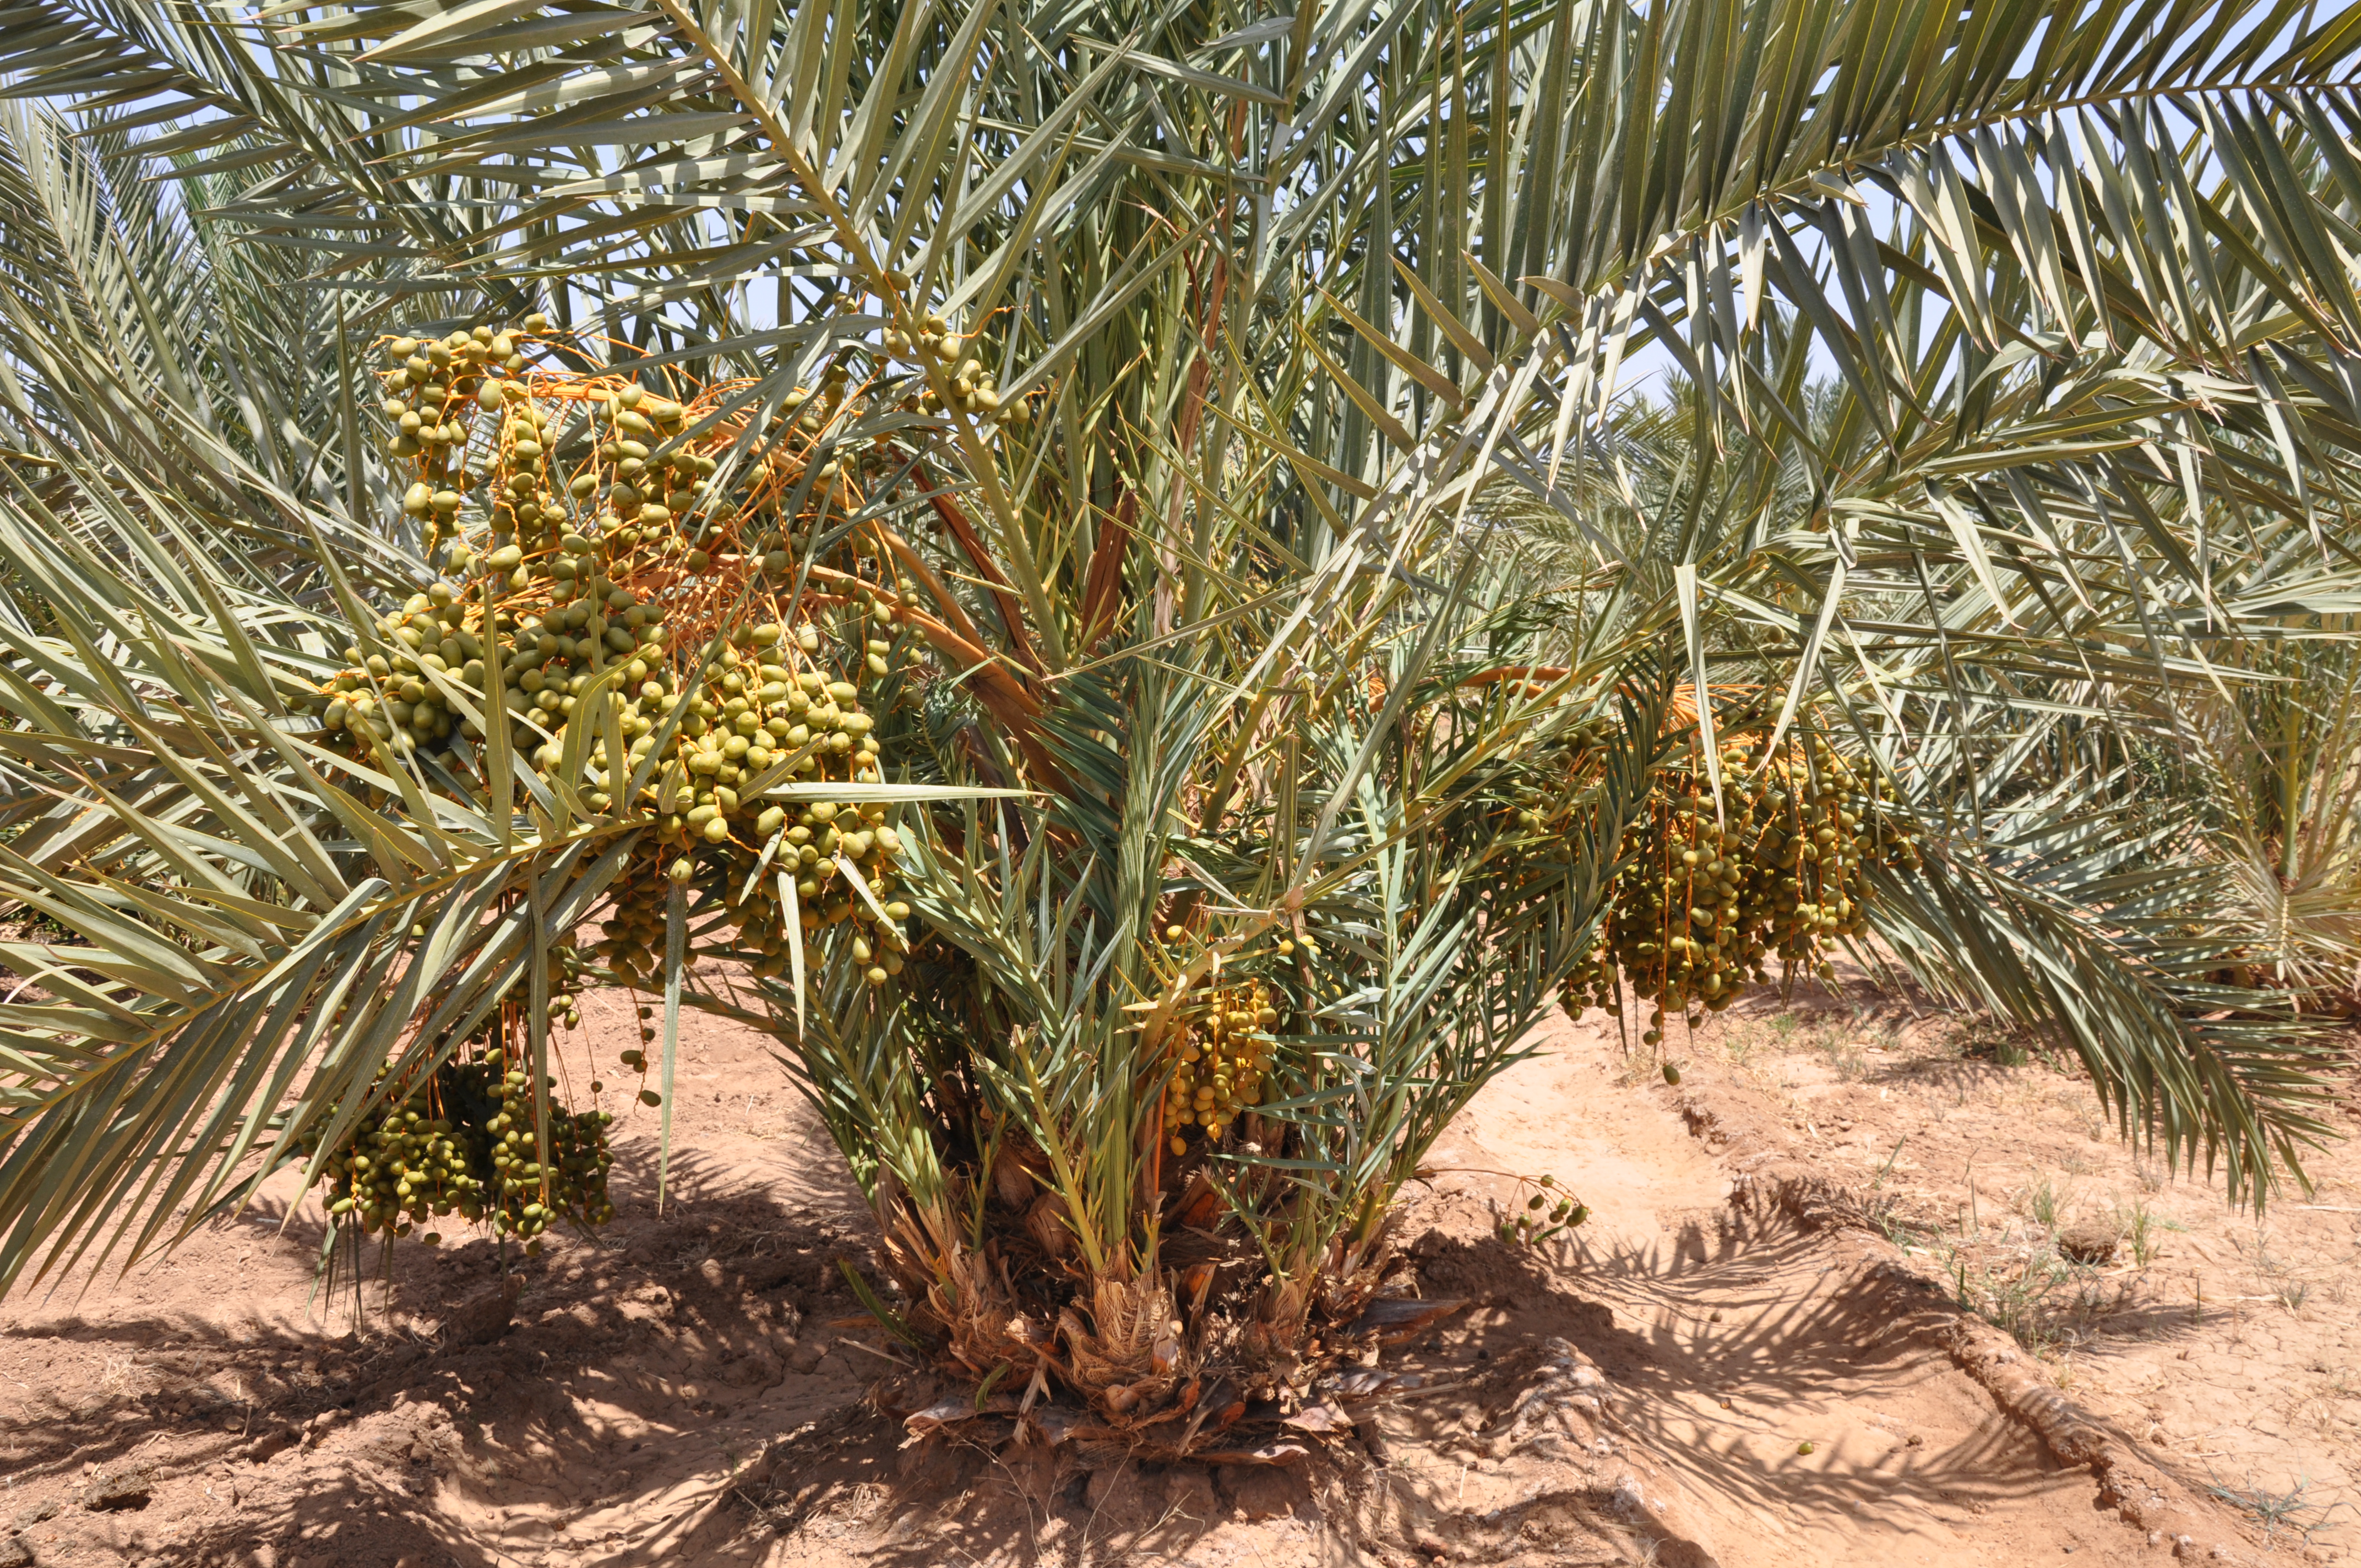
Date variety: Boufagous